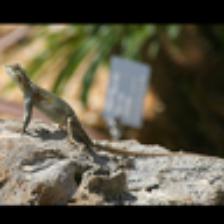
Label: NonHuman